Opening of the mouth ceremony

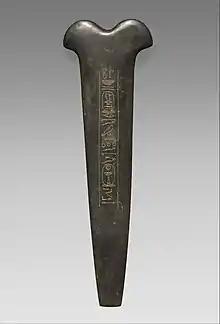
Peseshkef blade dedicated by King Senwosret to Nebhepetre Mentuhotep II MET DP311785

The opening of the mouth ceremony (or ritual) was an ancient Egyptian ritual described in funerary texts such as the Pyramid Texts. From the Old Kingdom to the Roman Period, there is ample evidence of this ceremony, which was believed to give the deceased their fundamental senses to carry out tasks in the afterlife. Various practices were conducted on the corpse, including the use of specific instruments to touch body parts like the mouth and eyes. These customs were often linked with childbirth, which denoted rebirth and new beginnings. For instance, cutting bloody meat from animals as offerings for the deceased signified the birthing process, which typically involves blood, and represented the commencement of a new life. Additionally, tools like the "peseshkef", which resembled the tail of a fish and were originally employed for cutting infants' umbilical cords, further emphasized the idea of "rebirth".